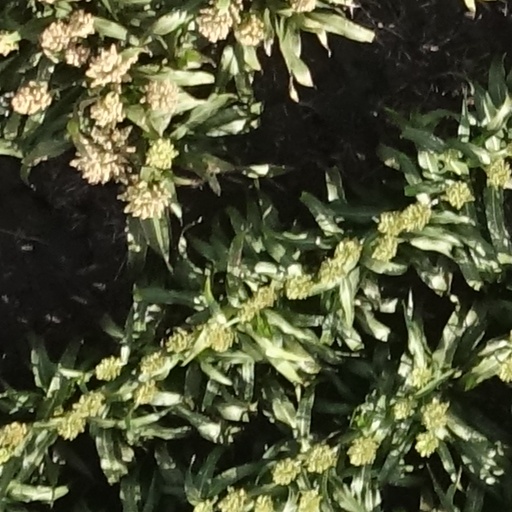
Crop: sorghum